David Rollins (actor)

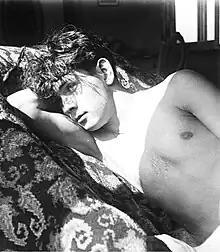
A photo taken by F.W. Murnau in late 1927 of Rollins reclining and shirtless.

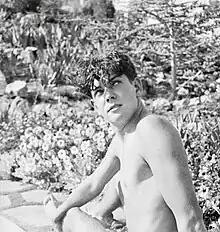
Rollins sits unclothed in a 1927 photo taken by F.W. Murnau.

Early in his film career, Rollins was invited by director F.W. Murnau to spend time with him at his home, which has since been identified as the Wolf's Lair castle in Hollywood. On at least one of these visits in late 1927, Murnau convinced Rollins to pose nude, with the pool and garden of the Wolf's Lair serving as the backdrop. In a later interview Rollins claimed to have been puzzled and surprised by the request, but felt comfortable enough with his body to oblige.